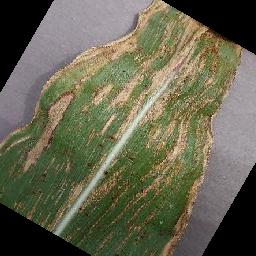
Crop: corn
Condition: (maize)_cercospora_spot_gray_spot